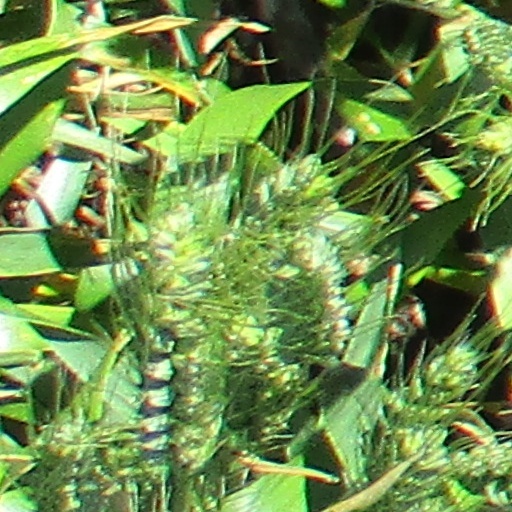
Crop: wheat